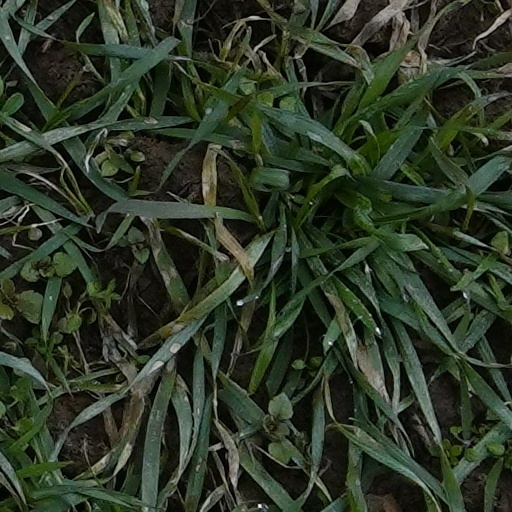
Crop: wheat